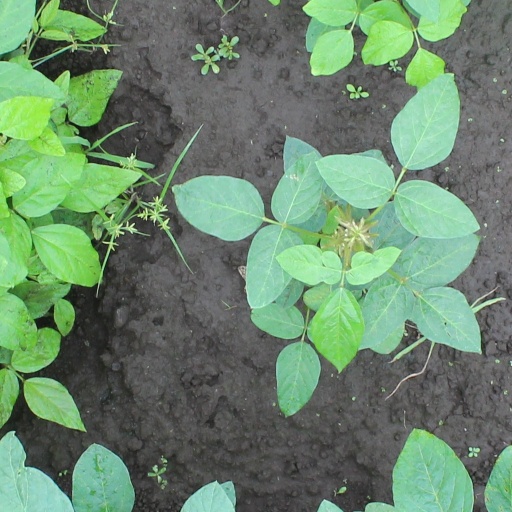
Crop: soybean